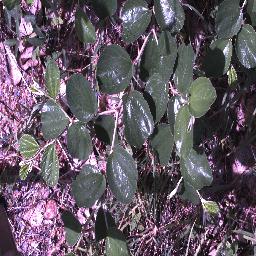
Label: chinee_apple